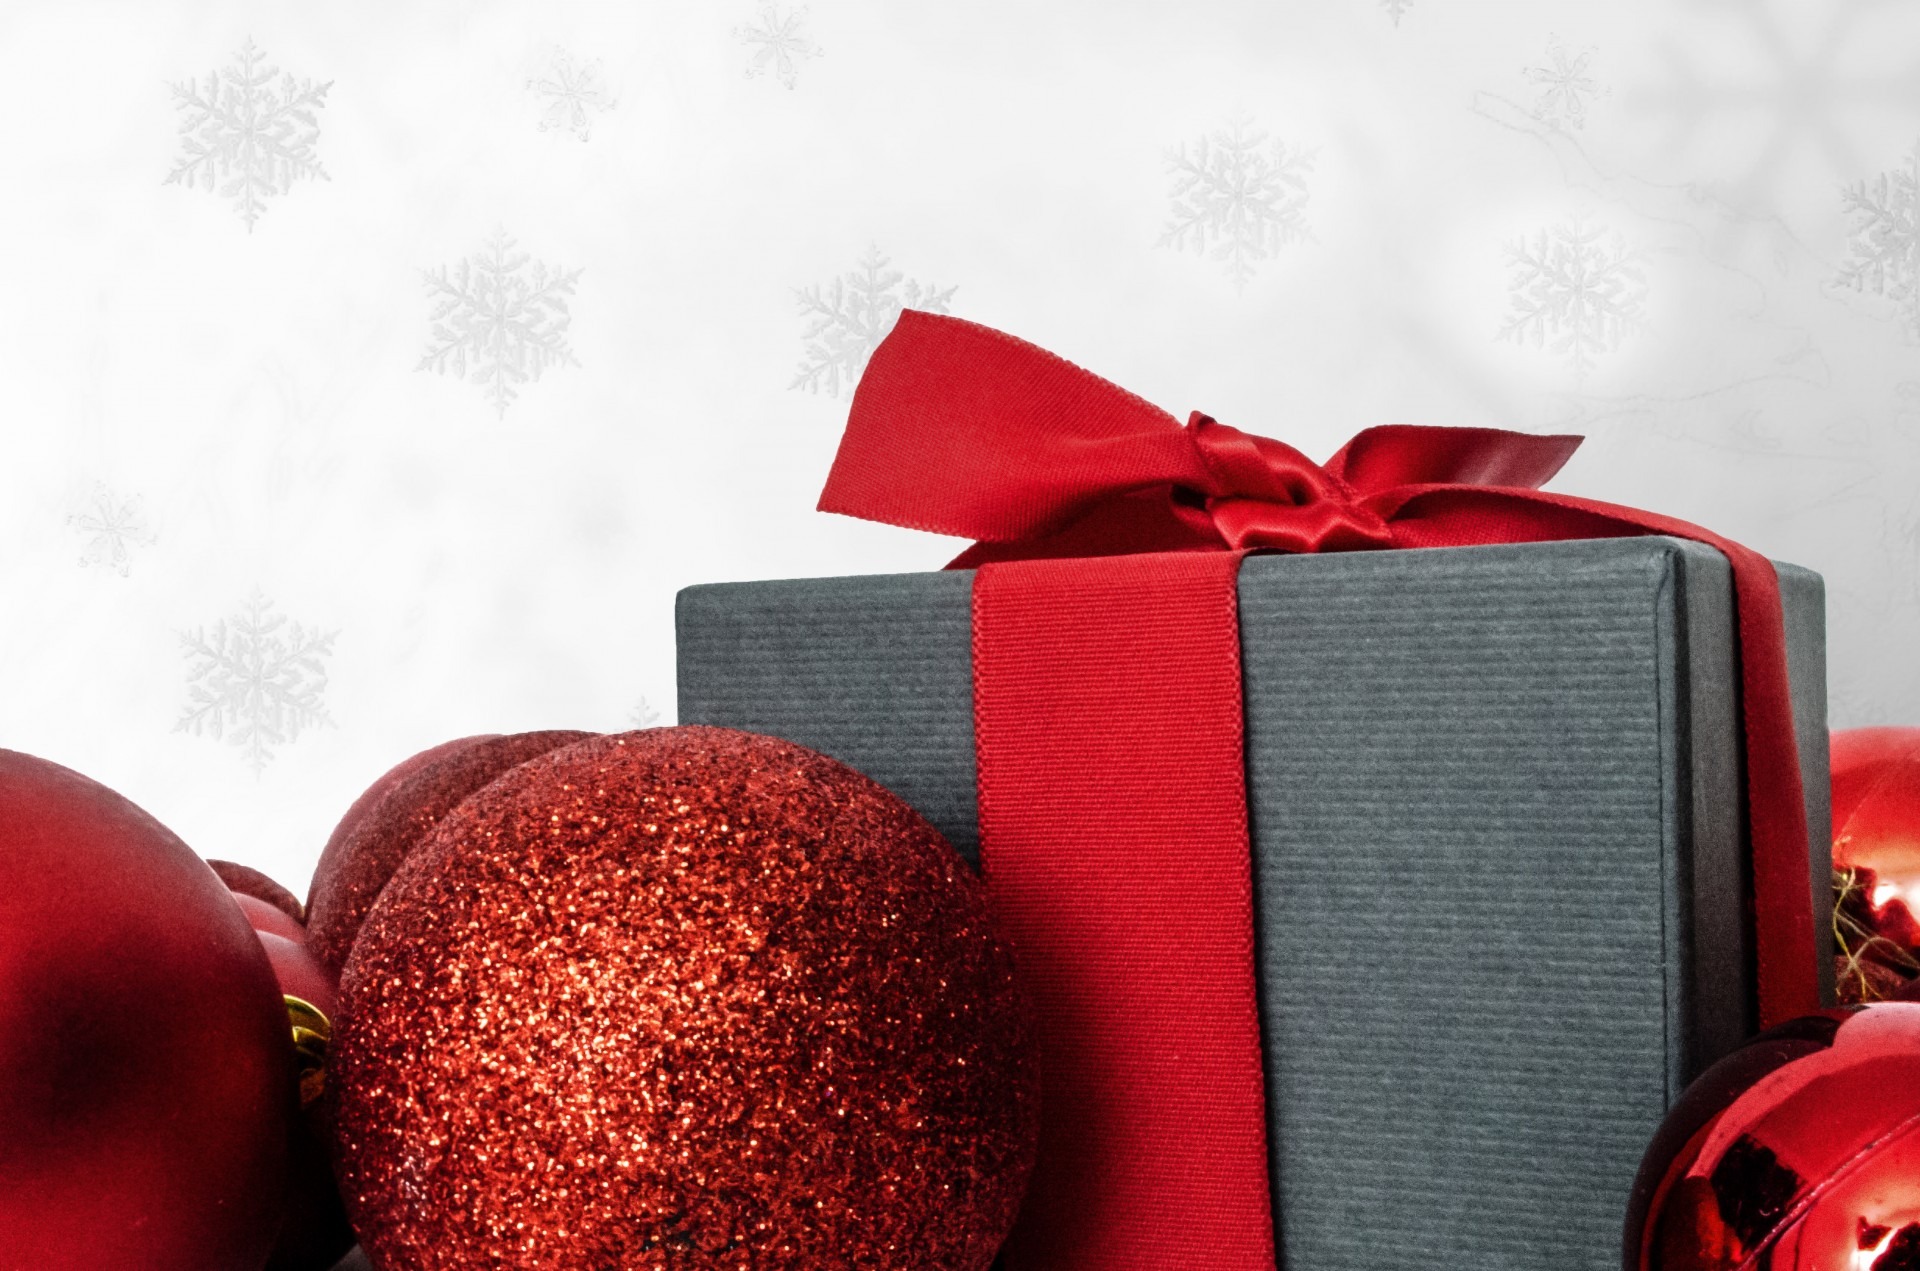
white, star, petal, celebration, sign, heart, gift, decoration, red, macro, holiday, gray, christmas, decor, season, ornament, sparkle, christmas decoration, christmas time, seasonal, new, christmas bauble, xmas, traditional, holy night, christmas card, valentine's day, christmas star, christmas baubles